House at Upper Laurel Iron Works

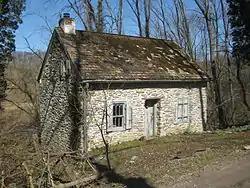
House at Upper Laurel Iron Works, February 2012

House at Upper Laurel Iron Works is a historic home located in Newlin Township, Chester County, Pennsylvania. It was built about 1872, and is a two-story, stone banked dwelling with a gable roof.